James H. Stratton

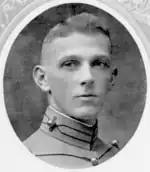
At West Point in 1920

On 14 June 1920, Stratton graduated, ranked 51st in the West Point class of 1920 (the course having been shortened to two years on account of the war), and was commissioned as a second lieutenant in the field artillery on 2 July. He never joined a field artillery unit, for during the summer break after graduation he managed to transfer to the Corps of Engineers, in which he was commissioned as a first lieutenant on 11 September 1920. He attended the Engineer Officer Basic Course at the United States Army Engineer School at Camp A. A. Humphreys in Virginia from 15 September 1920 to 27 January 1921, and was then assigned to the 5th Engineers at Camp Meade, Maryland. On 15 June 1921, he entered the Rensselaer Polytechnic Institute, where he was a member of Theta Xi fraternity, and from which he graduated with a Bachelor of Civil Engineering degree on 16 June 1922.